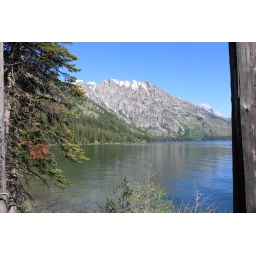
In and around the lake, mountains come out of the sky and they stand there.